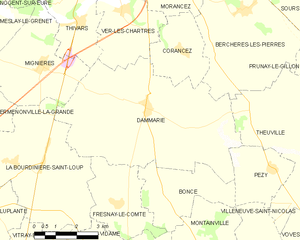
Carte de Dammarie et des communes limitrophes.
Dammarie est une commune française située dans le département d'Eure-et-Loir en région Centre-Val de Loire.